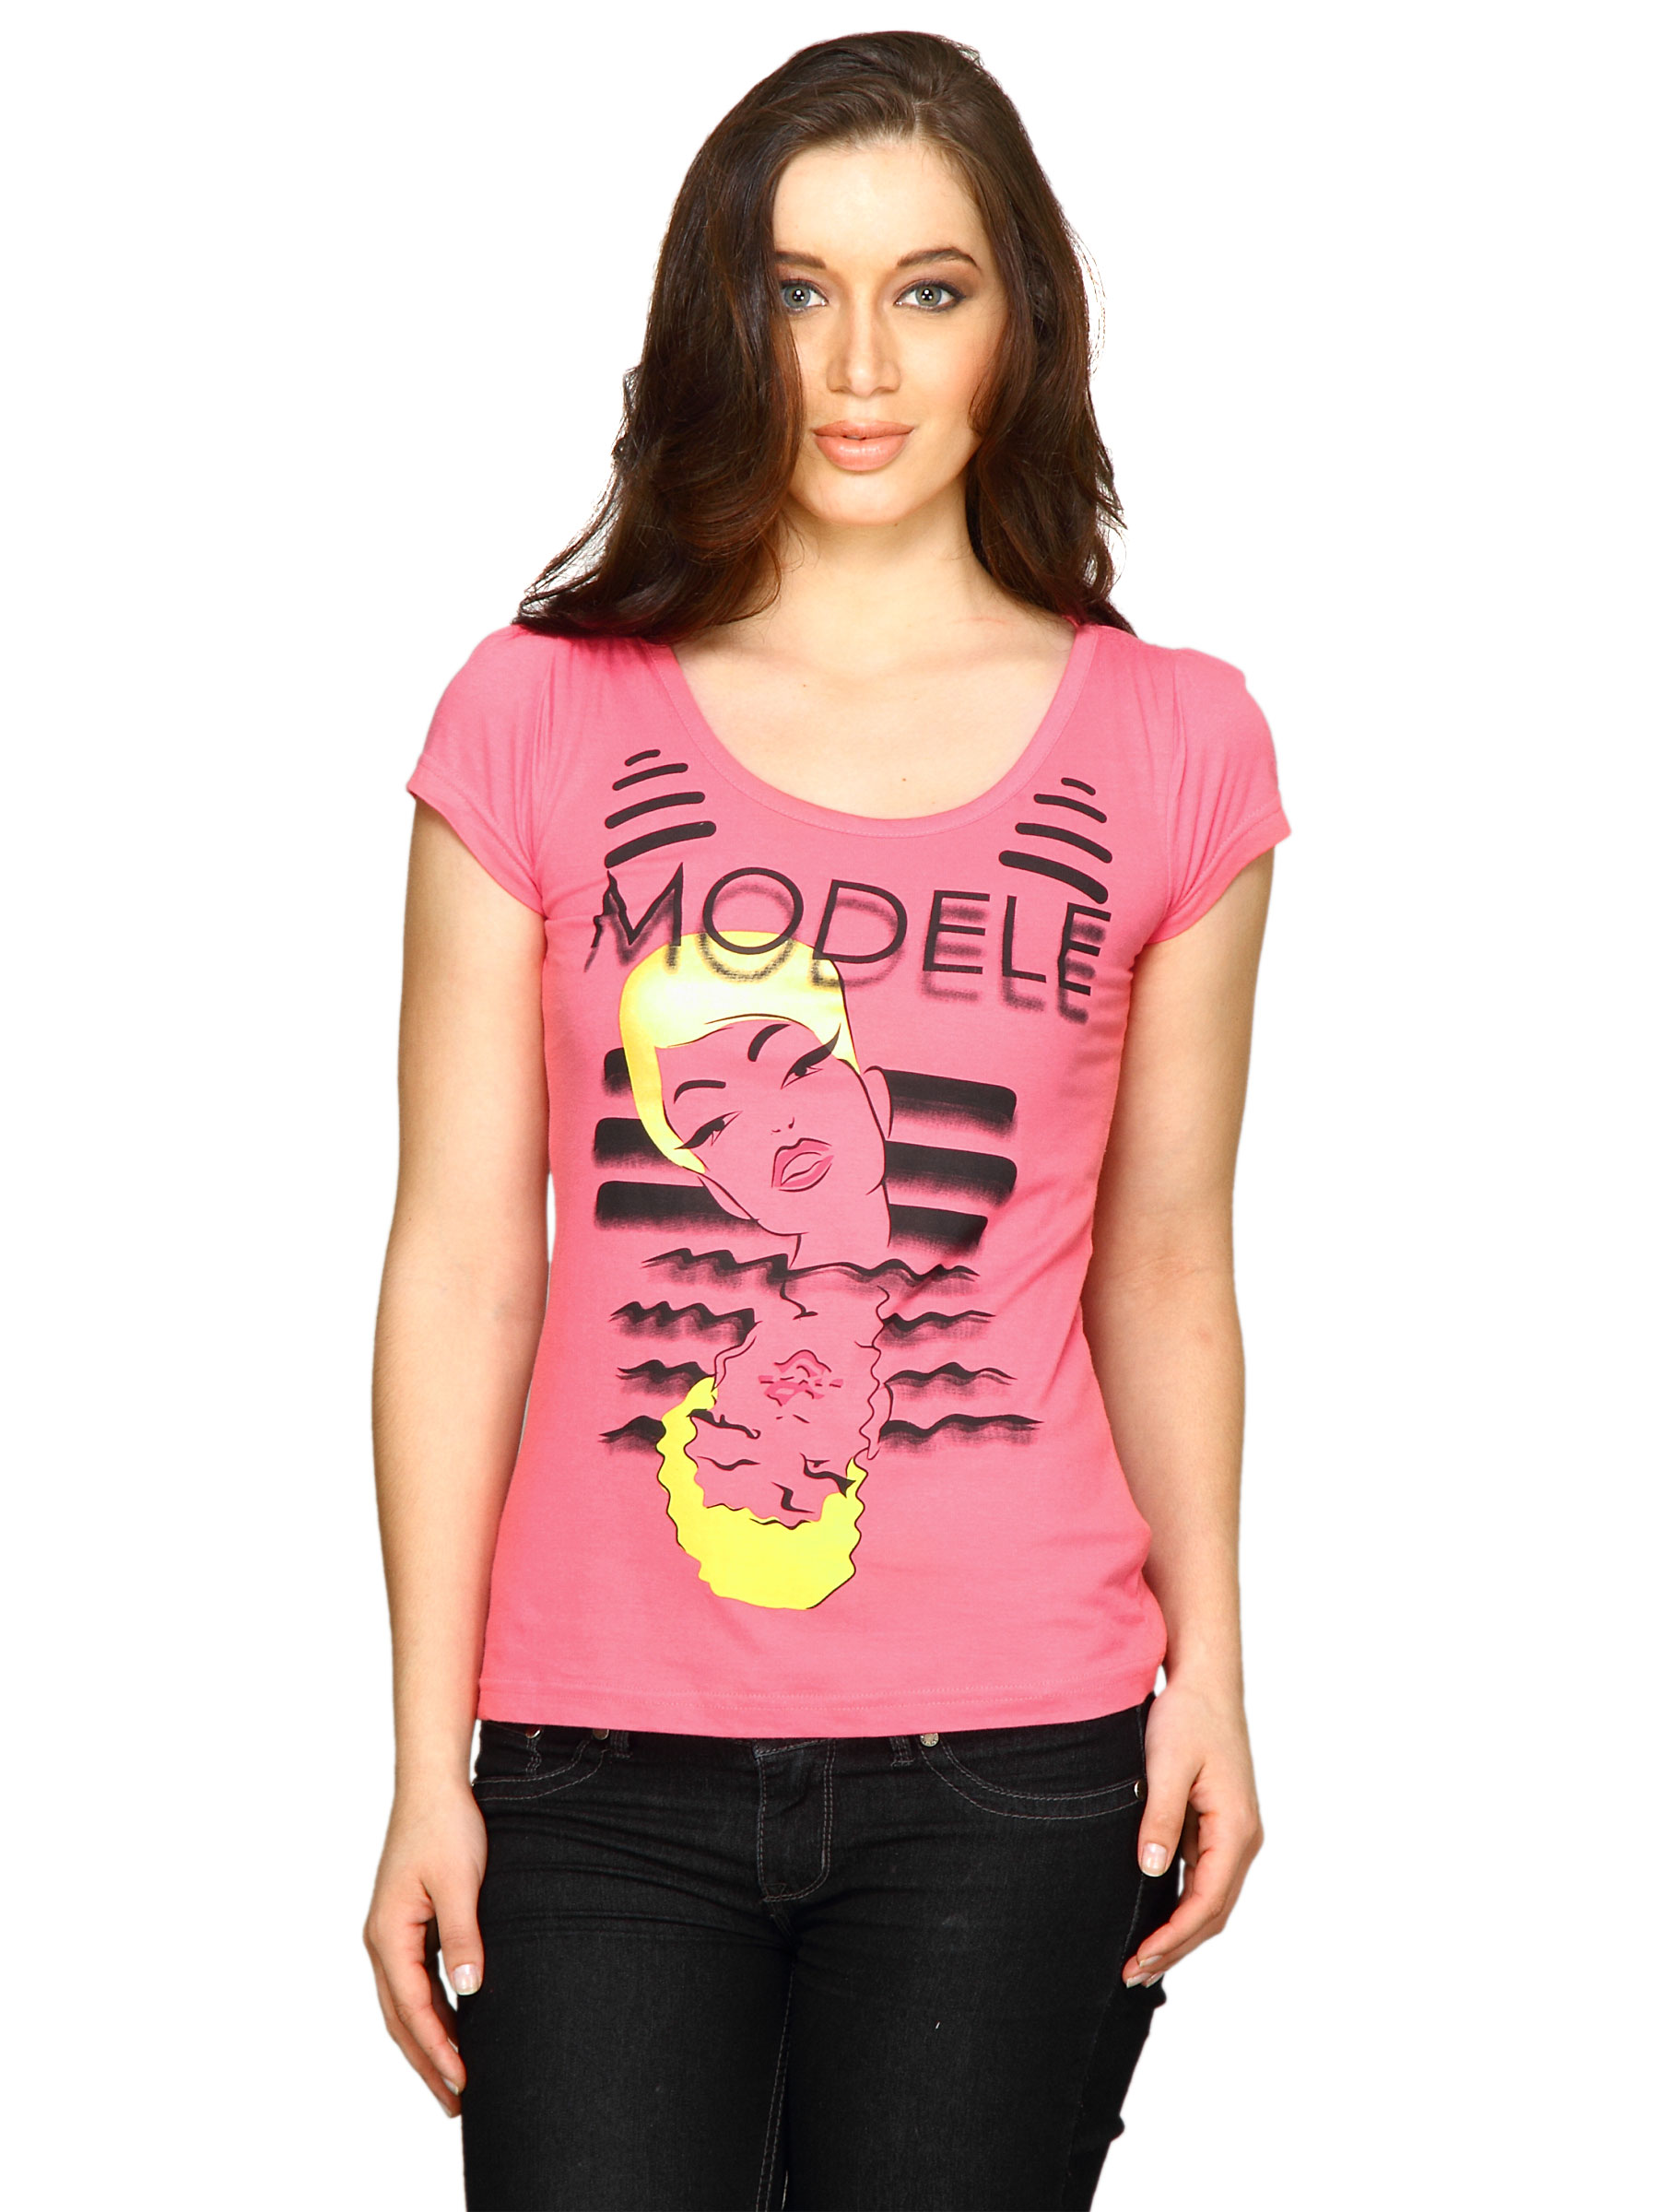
Jealous 21 Women Jealous Modele Coral Top Pink T-shirt
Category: Apparel / Topwear / Tshirts
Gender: Women
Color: Pink
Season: Fall 2011
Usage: Casual